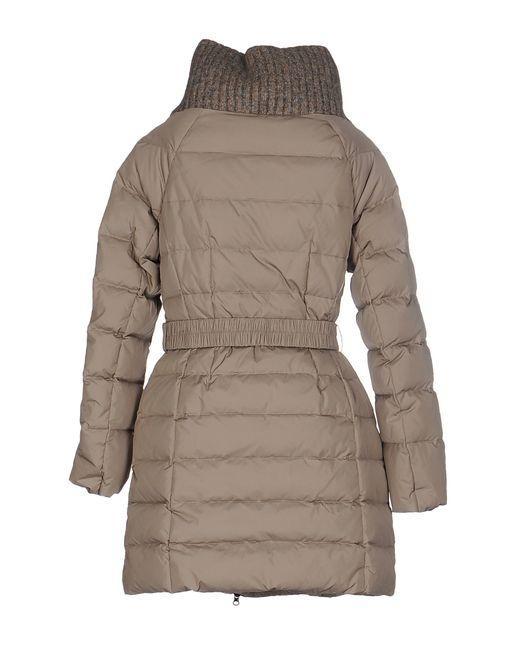
DAMEN BARBOUR STEPPJACKE OCTAVIA in Braun